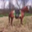
Label: horse